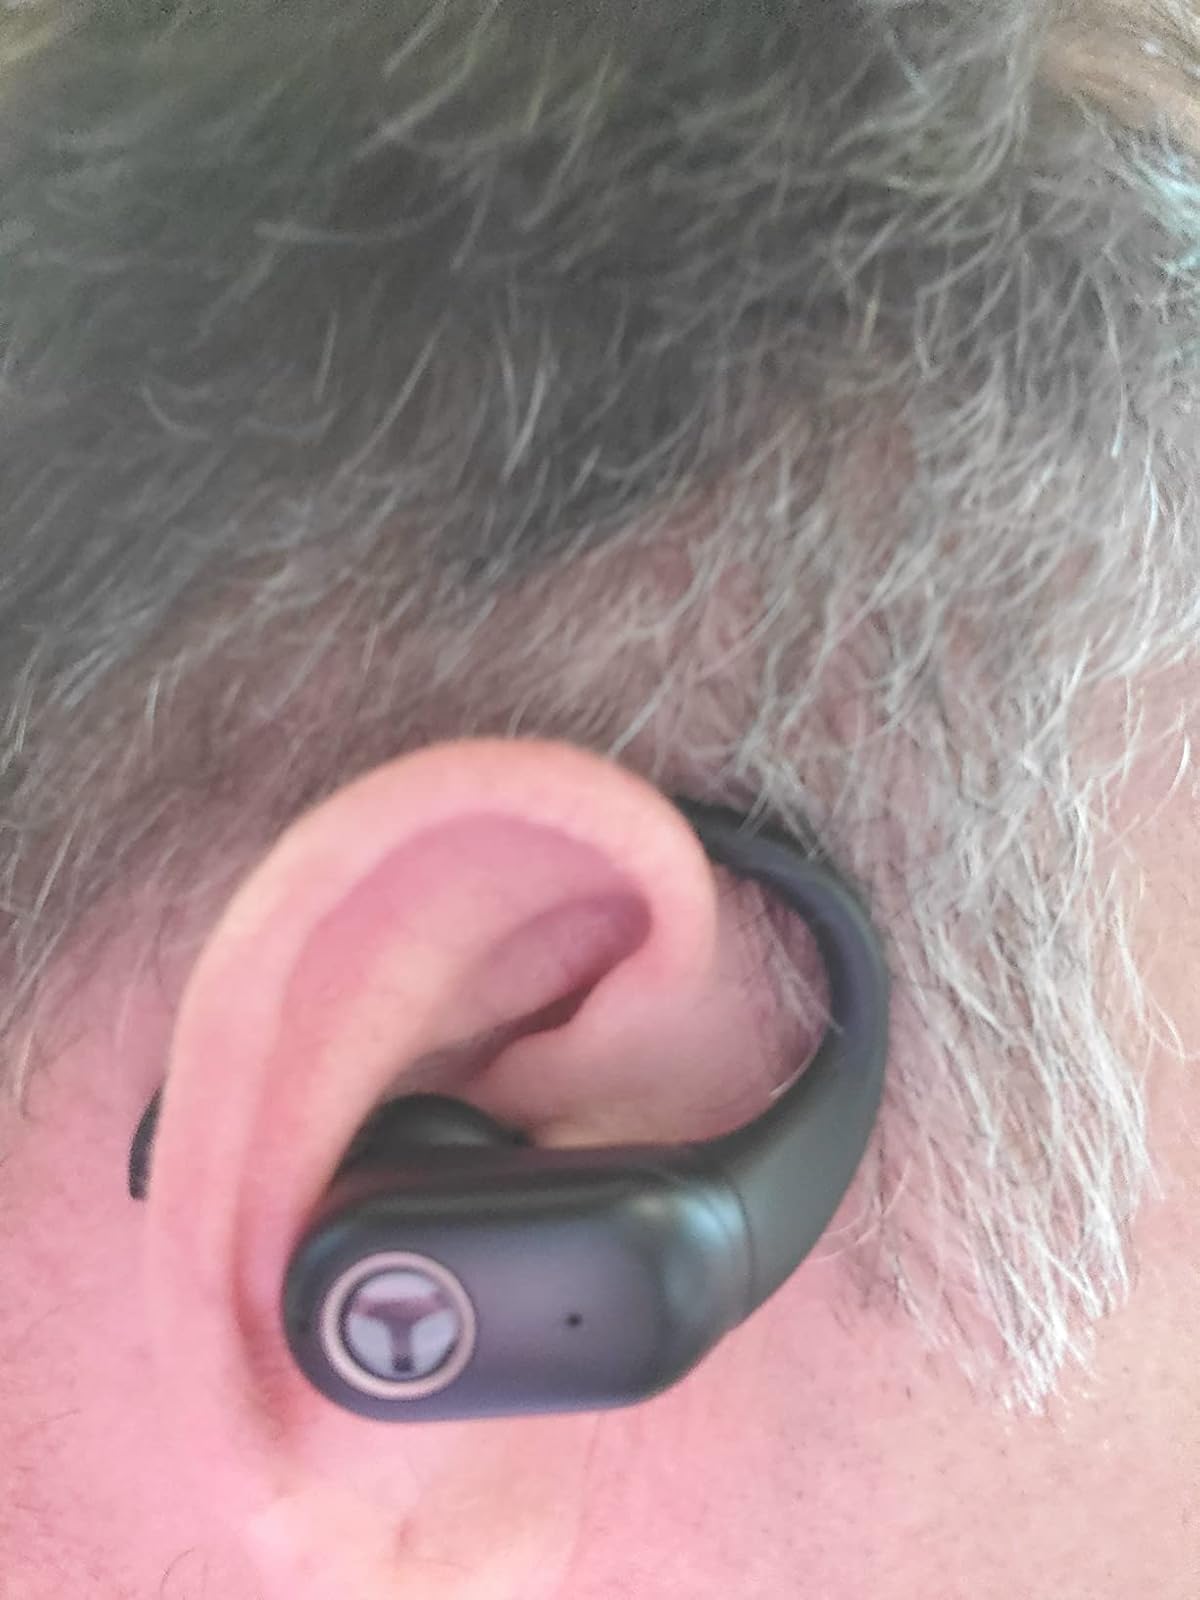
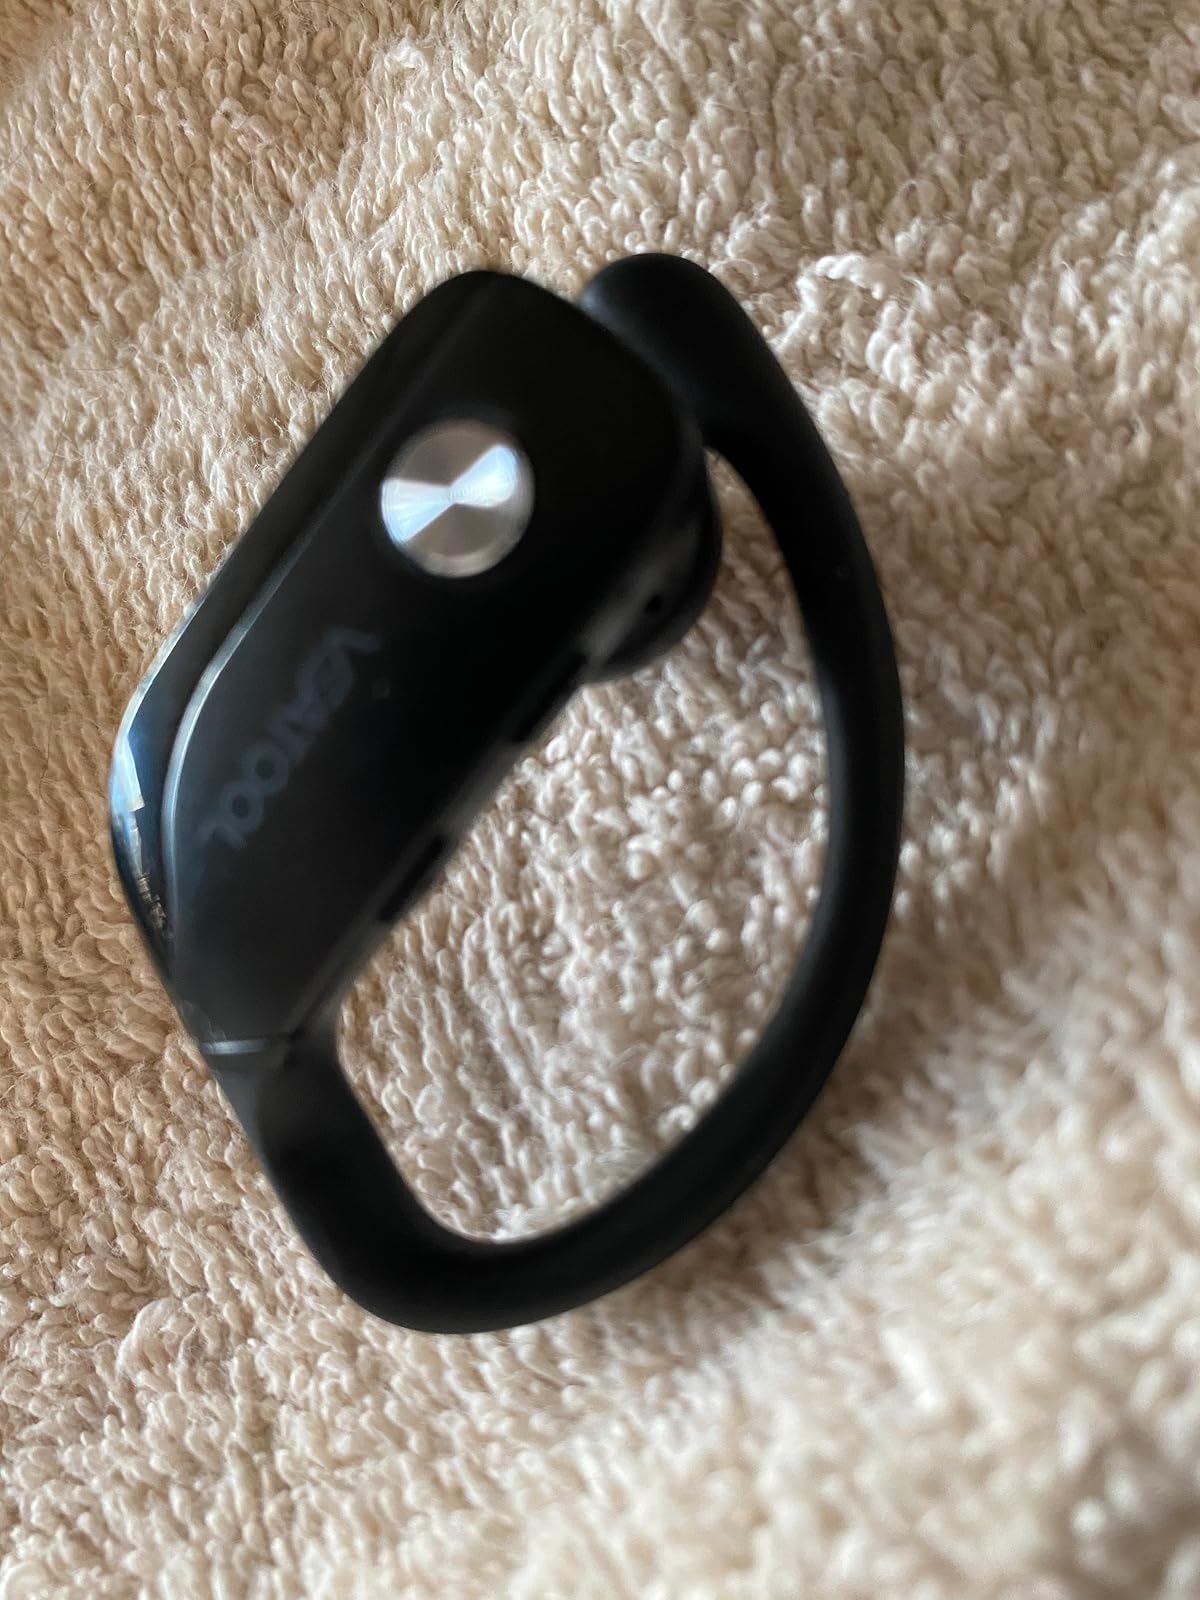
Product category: earbuds
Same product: no